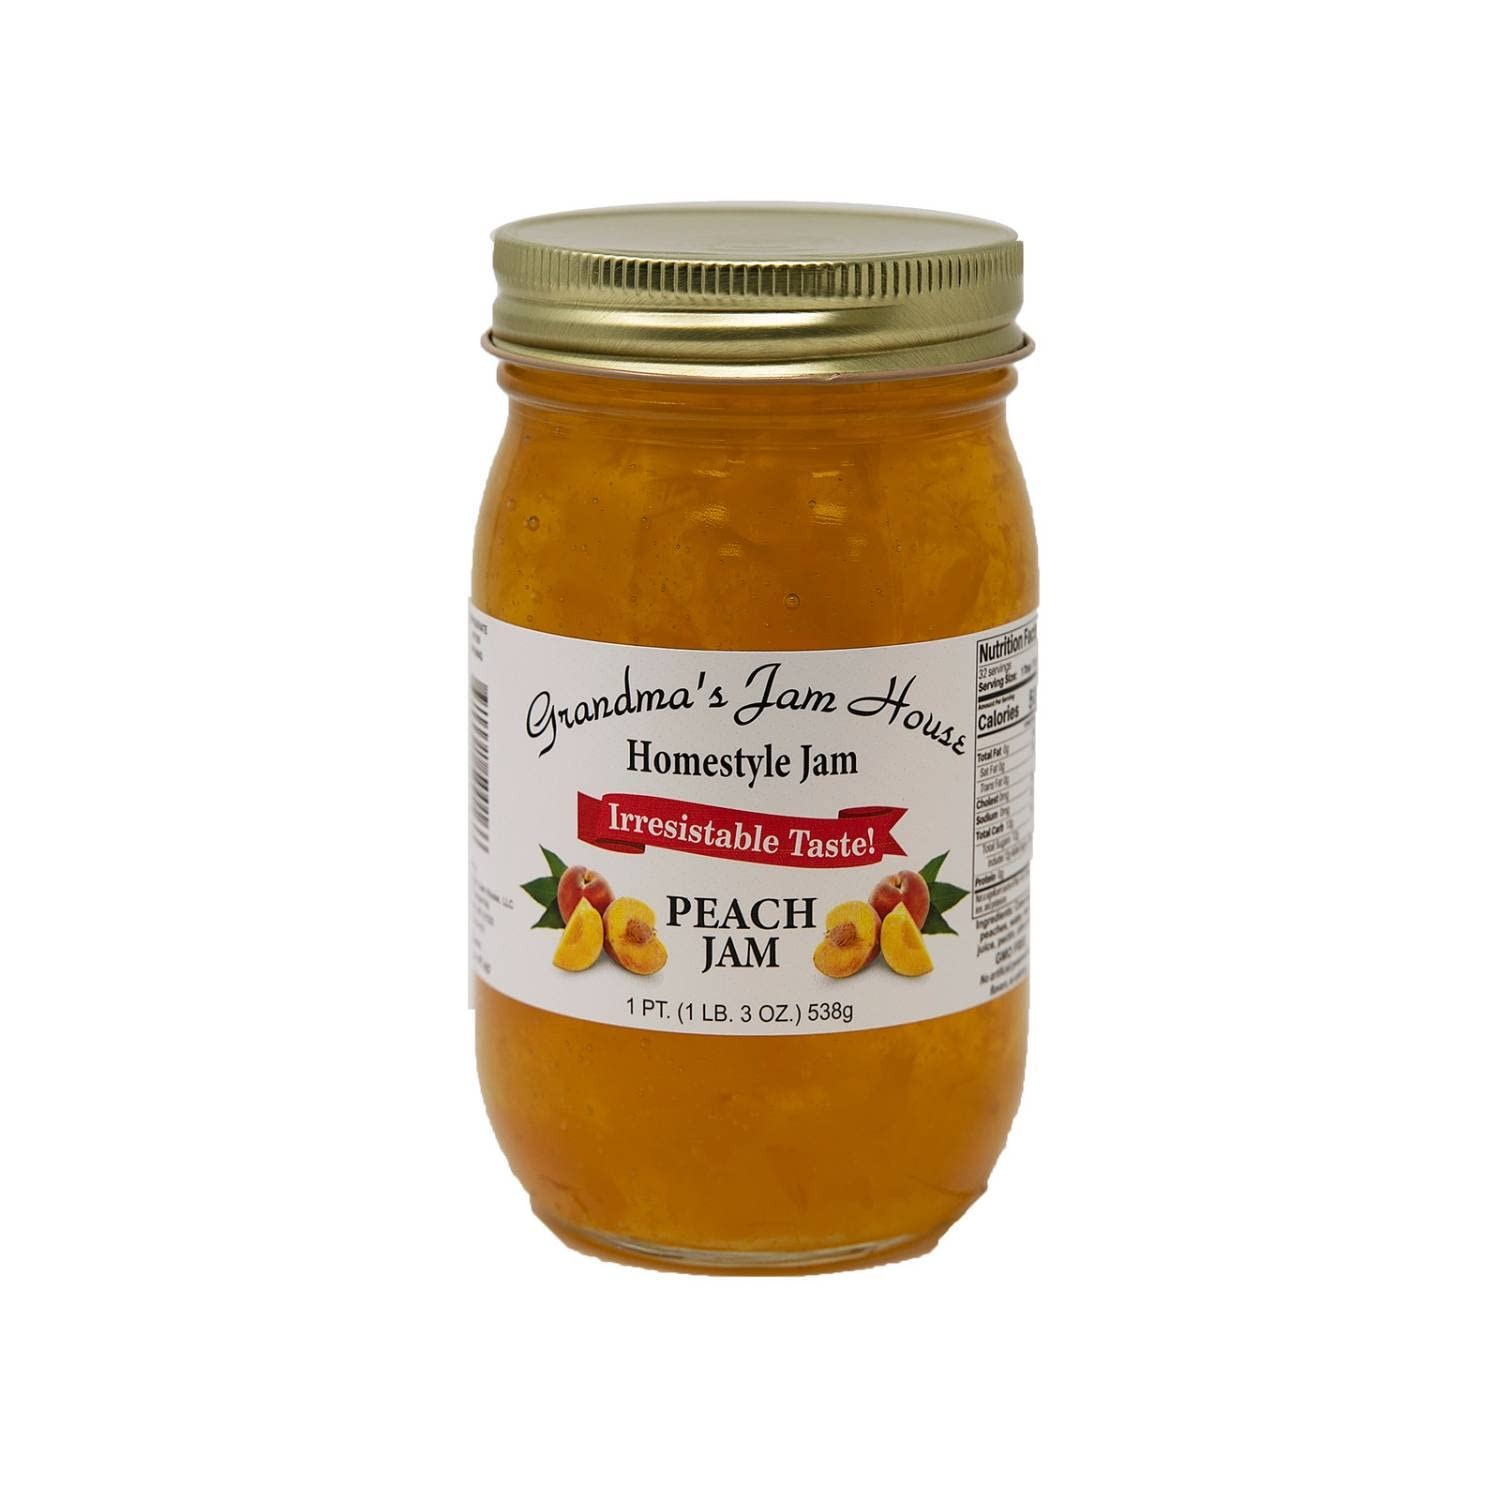
Item Name: Grandma’s Jam House, Homestyle Rhubarb Jam , 1 pint (1 jar)
Bullet Point 1: Simple ingredients make for a simple and delicious taste
Bullet Point 2: Just fruit, sugar, water, pectin and citric acid in every jar
Bullet Point 3: Glass pint jar with sealed, screw-top lid
Bullet Point 4: 19 oz
Bullet Point 5: USA made Note: All of these jams and jellies have a shelf life of 3-5 yrs if unopened.
Product Description: MORE ABOUT GRANDMA'S JAMS AND JELLIES Taste for yourself what Lehman's staff members have been raving about ever since tasting these delicious jams and jellies. Simple ingredients make for a simple and delicious taste. Just fruit, sugar, water, pectin and citric acid in every jar* . Glass pint jar with sealed, screw-top lid. 19 oz. USA made . *Apple Butter contains apples, cider, cinnamon, sugar and citric acidNote: The date printed on the apple butter is the date of when it was made (not the expiration date). All of these jams and jellies have a shelf life of 3-5 yrs if unopened.
Value: 19.0
Unit: Ounce

Price: 17.98